List of Wisconsin Badgers bowl games

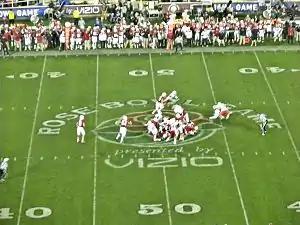
50-yard line action during the 2013 Rose Bowl against Stanford

The Wisconsin Badgers college football team competes as part of the NCAA Division I Football Bowl Subdivision (FBS), representing the University of Wisconsin–Madison in the West Division of the Big Ten Conference.